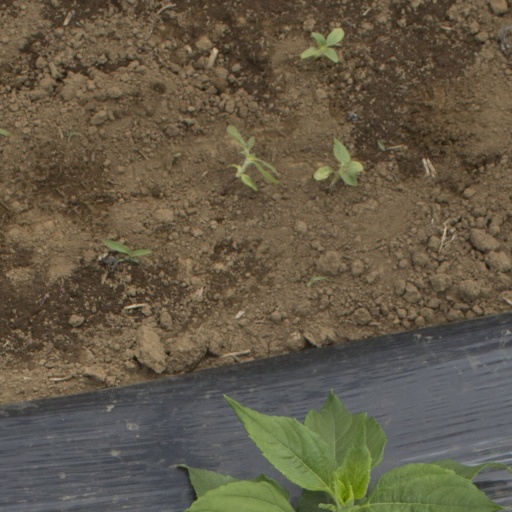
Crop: Jerusalem artichoke